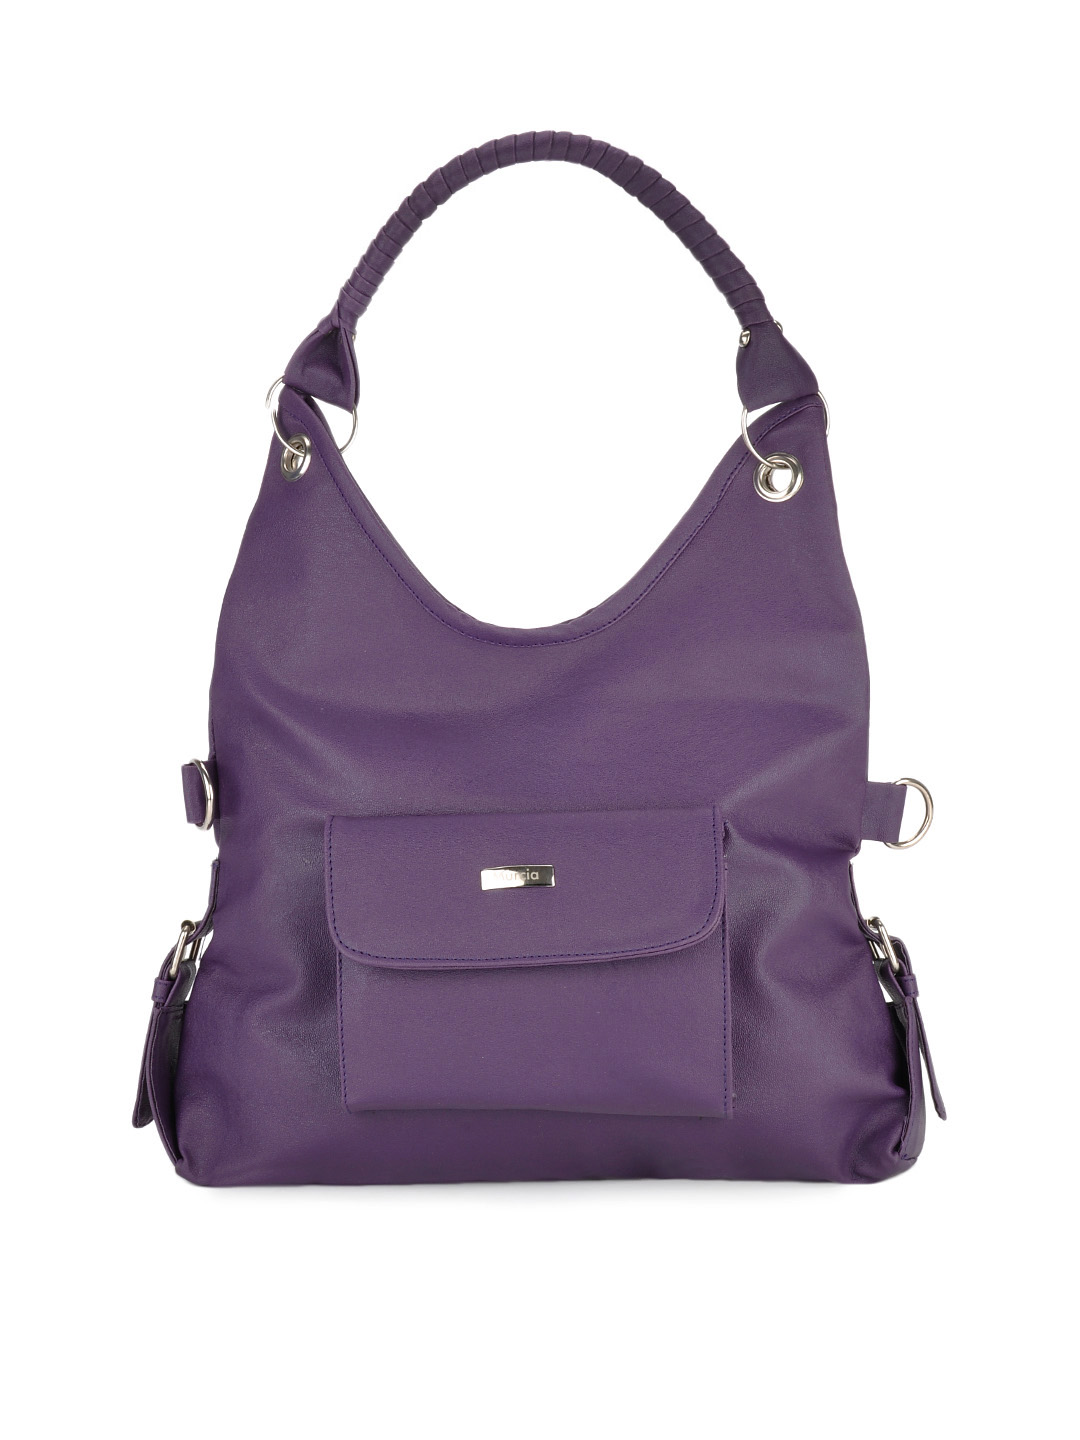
Murcia Purple Handbag
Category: Accessories / Bags / Handbags
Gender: Women
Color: Purple
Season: Winter 2015
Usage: Casual